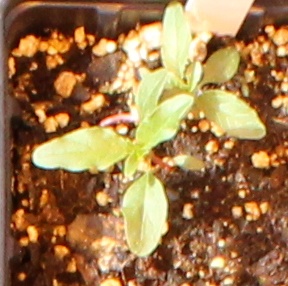
Label: Waterhemp